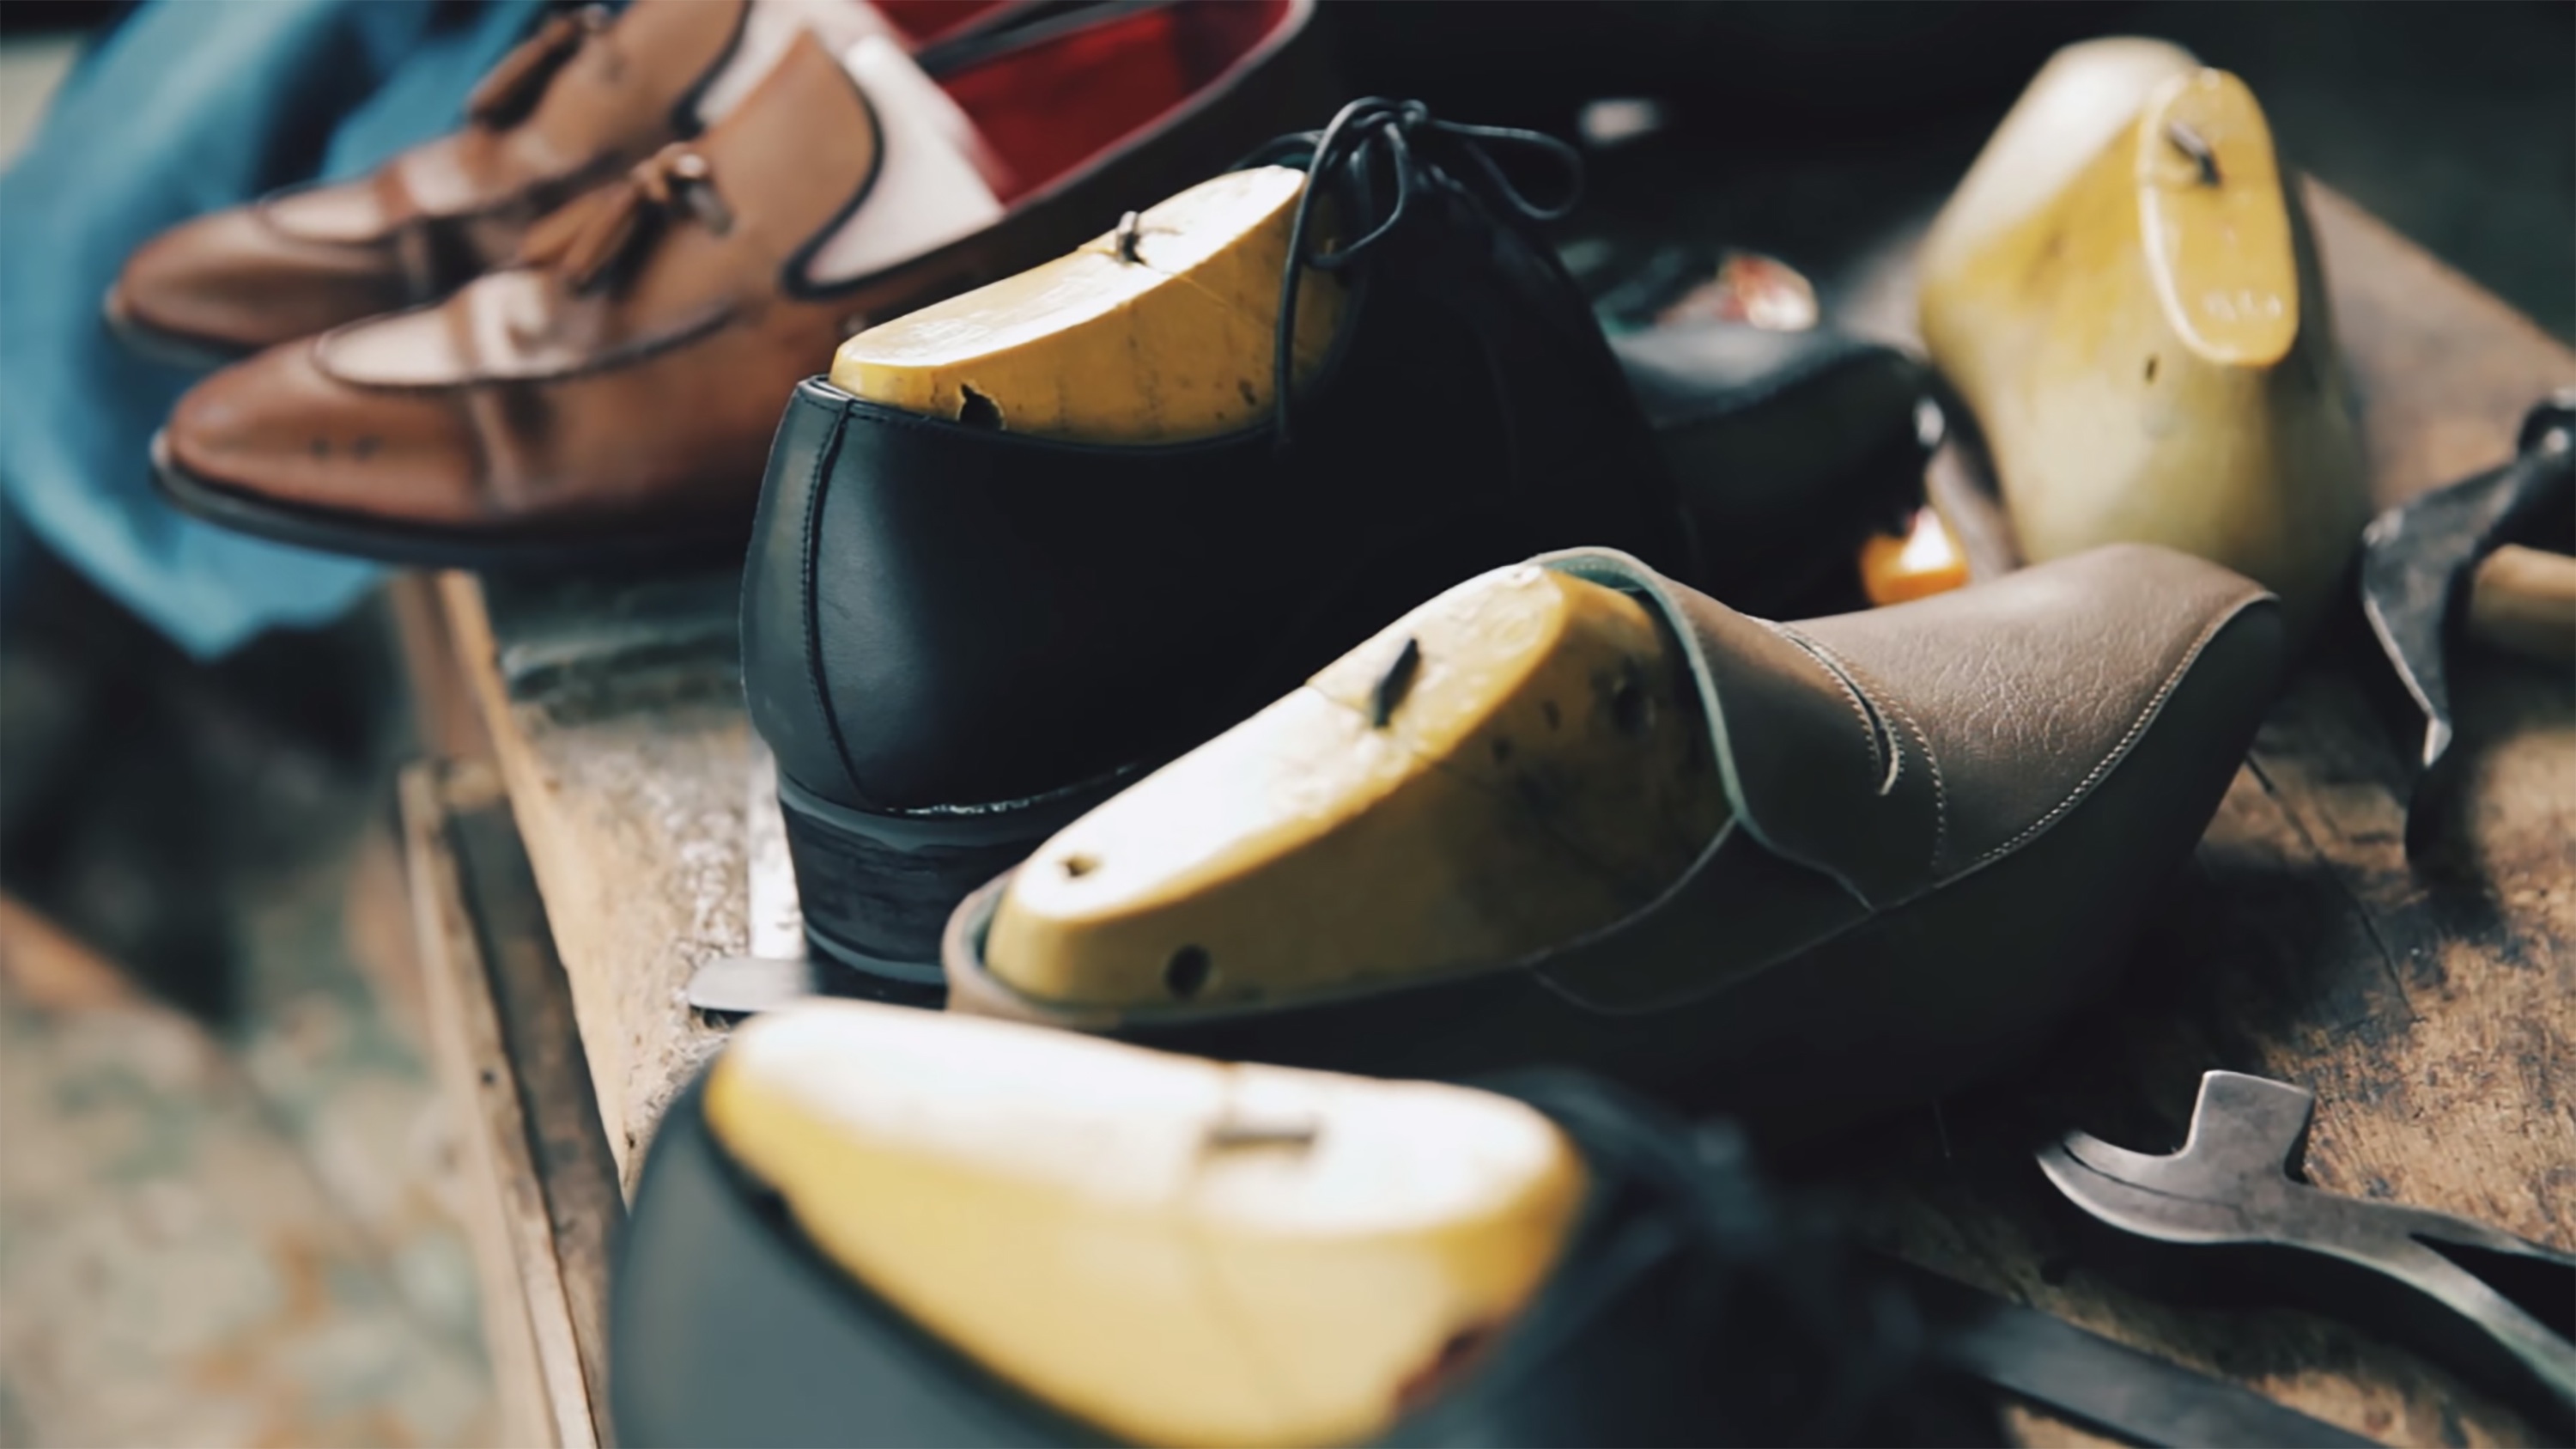
shoe, spring, color, black, footwear, macro photography